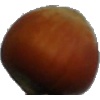
Label: Nut Forest 1